John J. Hawkins

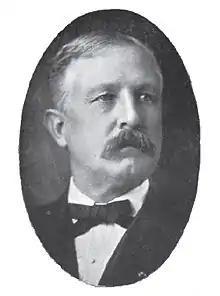

John Jay Hawkins (January 4, 1855 – May 1, 1935) was an American jurist and politician who served as Associate Justices of the Supreme Court of Arizona Territory and as a member of the Arizona Territorial Legislature.